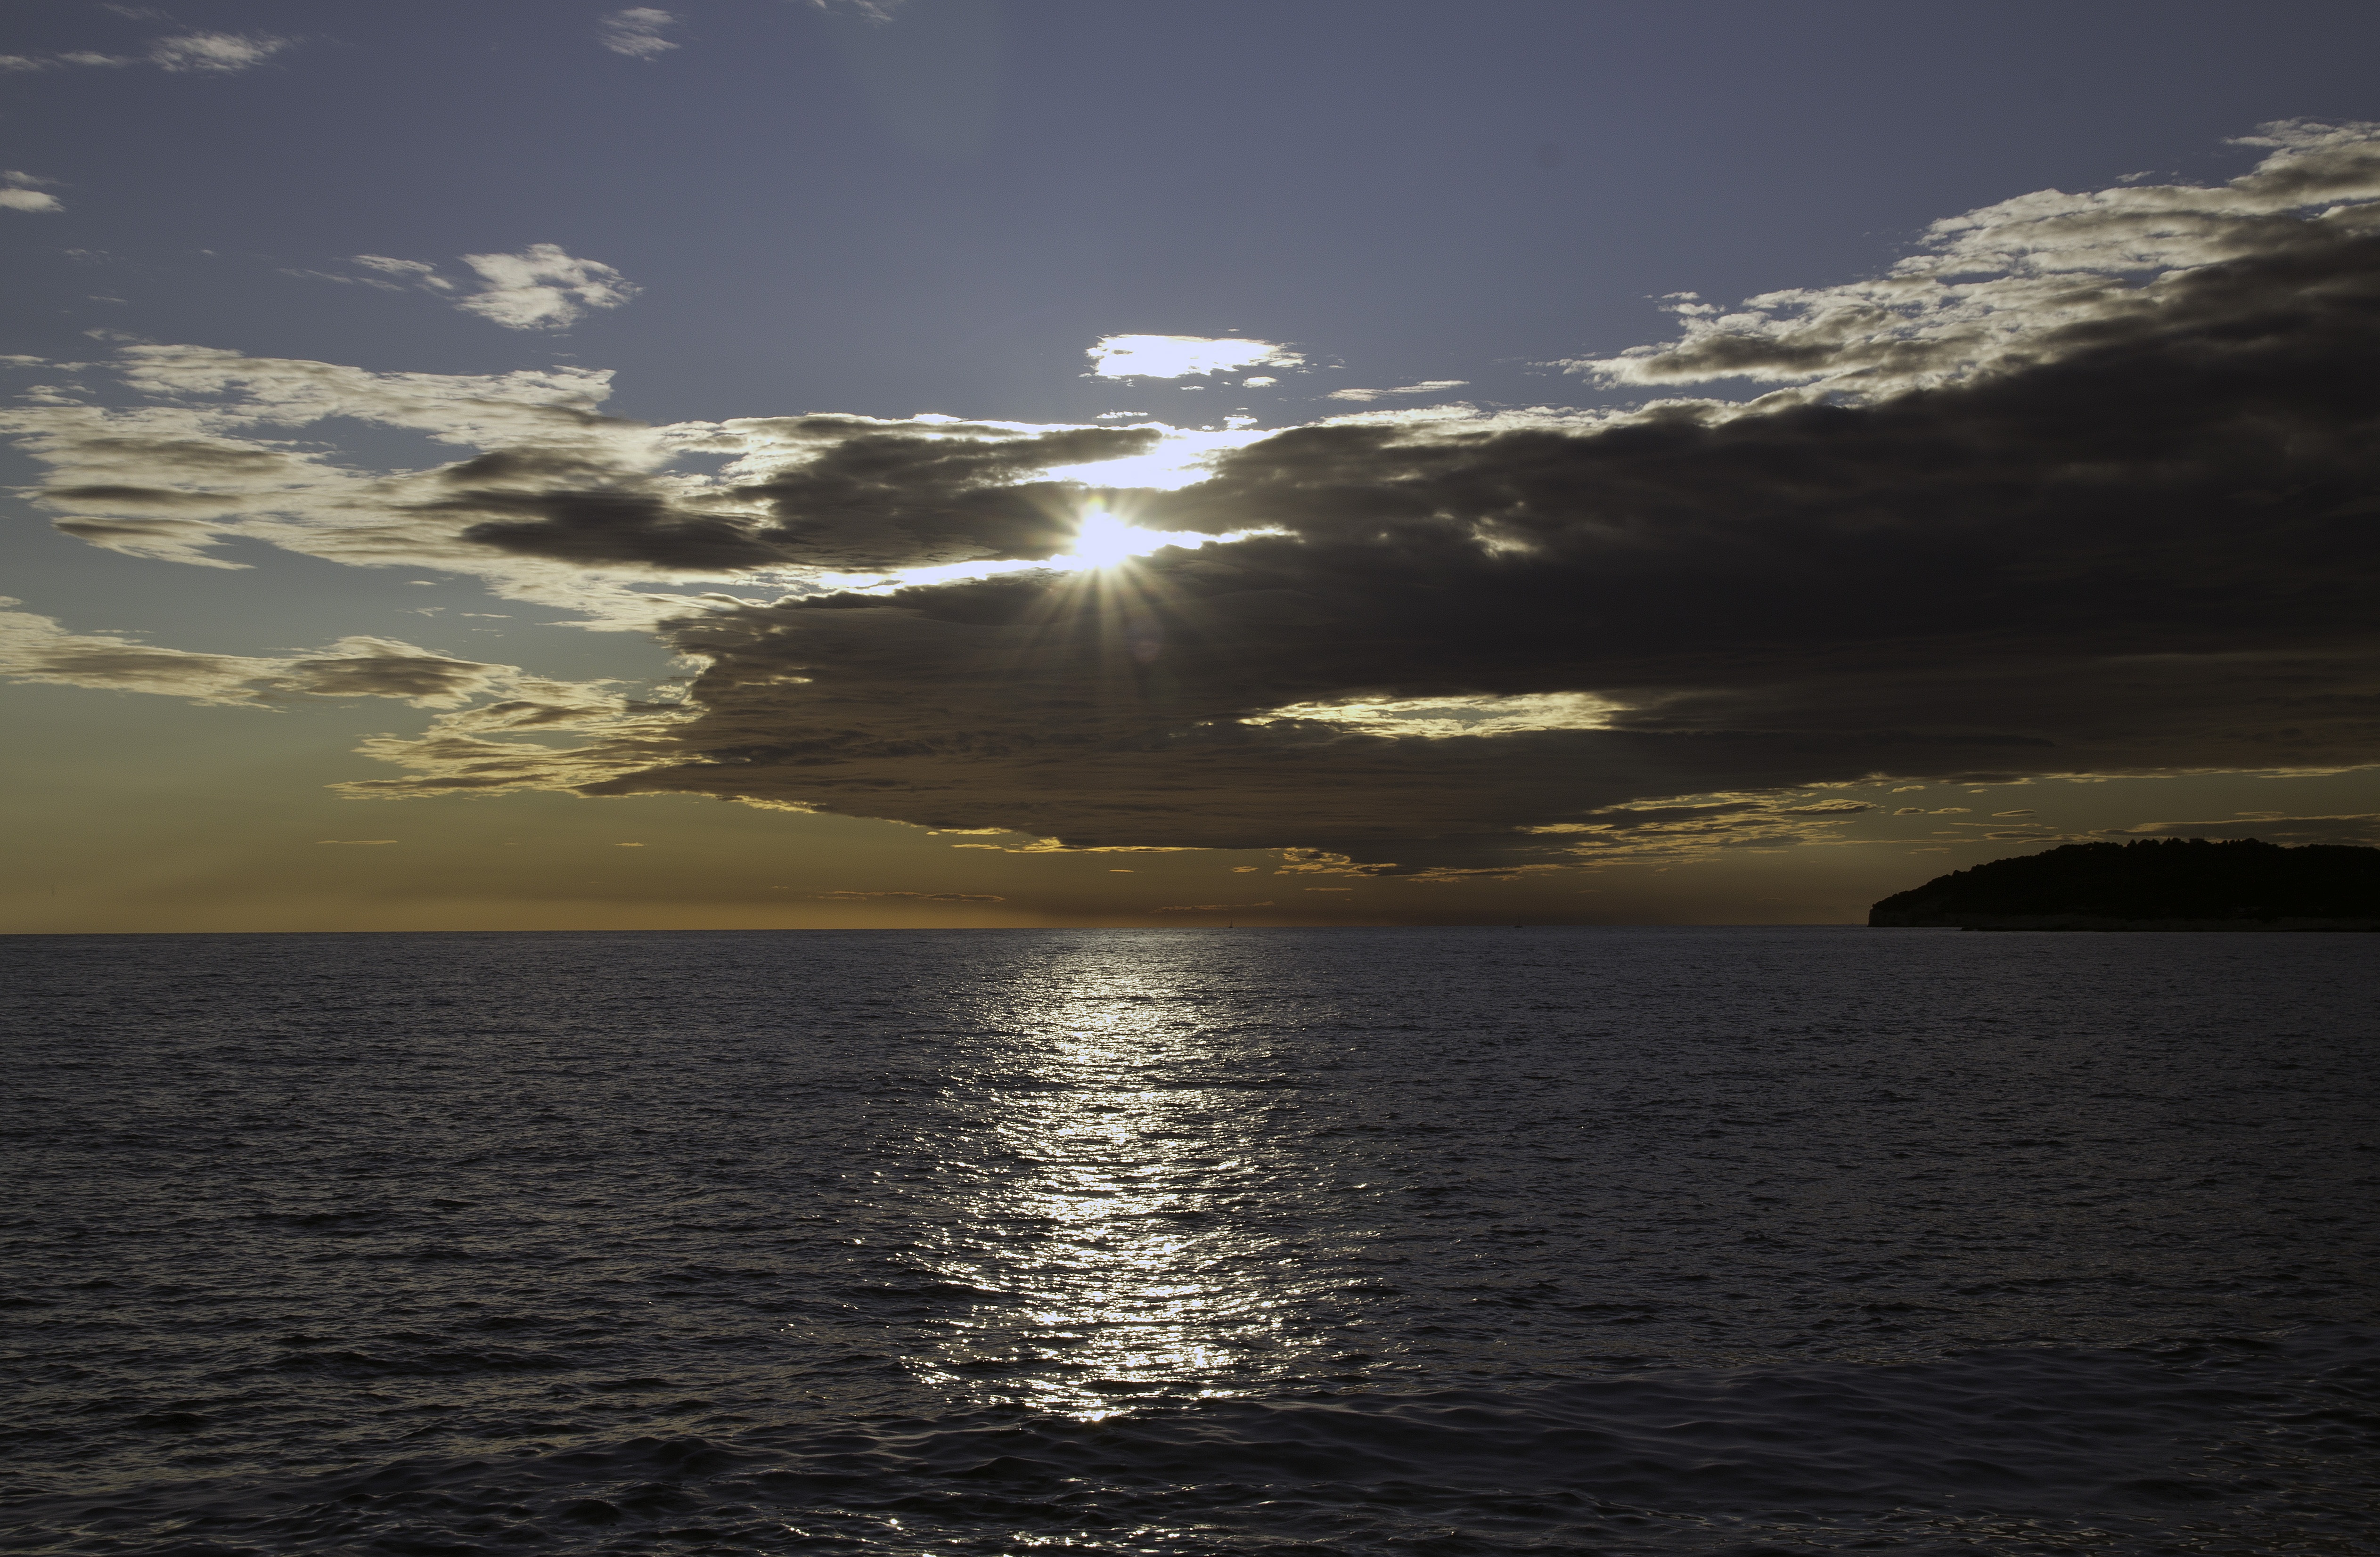
beach, landscape, sea, coast, water, ocean, horizon, cloud, sky, sun, sunrise, sunset, sunlight, morning, shore, wave, lake, dawn, summer, dusk, europe, evening, twilight, reflection, bay, body of water, loch, meteorological phenomenon, wind wave